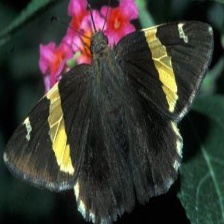
Species: GOLD BANDED